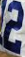
Number: 2